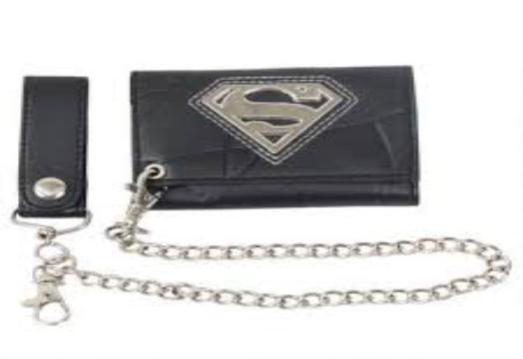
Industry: Leisure